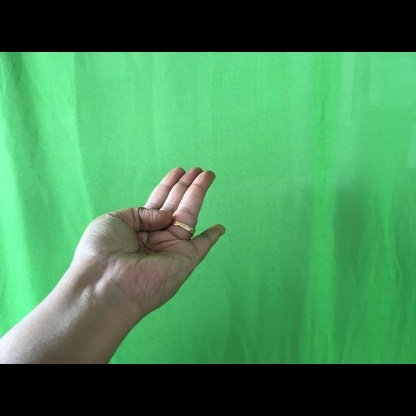
Mudra: Chaturam